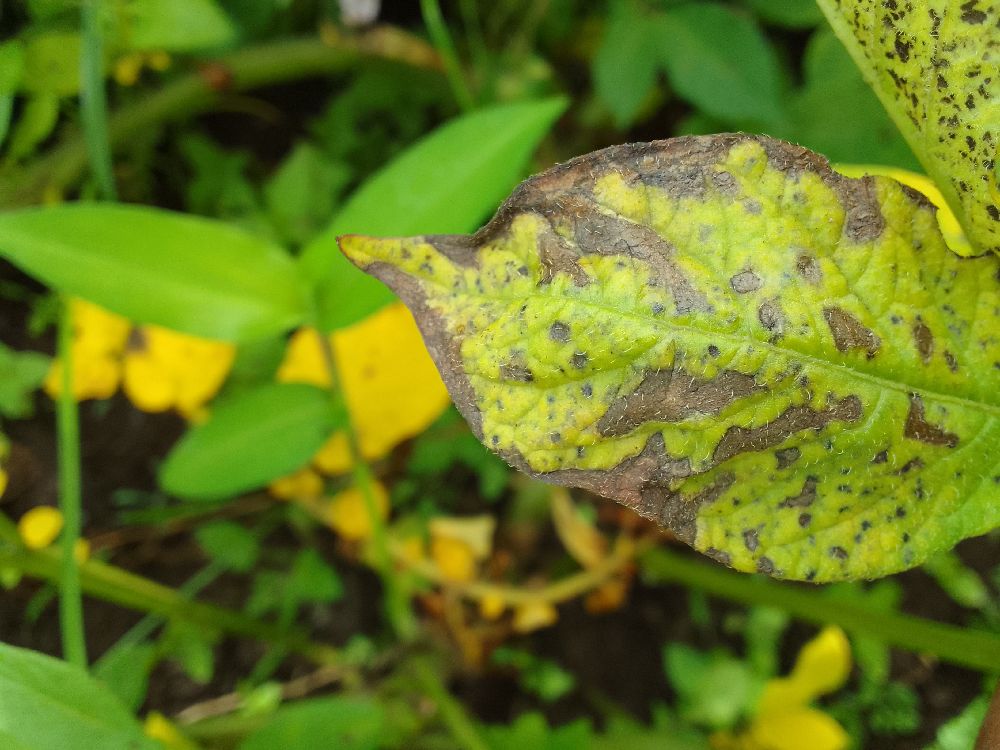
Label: Early blight